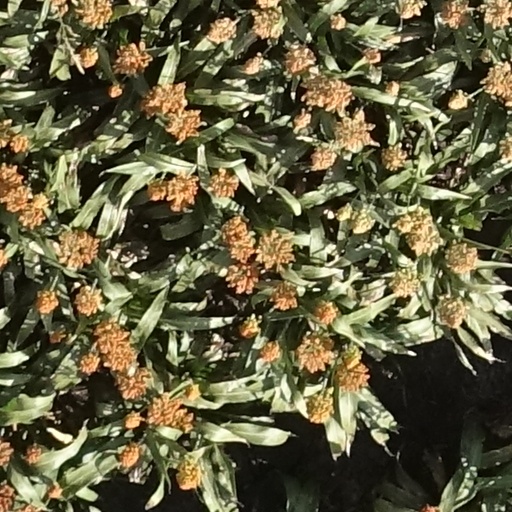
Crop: sorghum